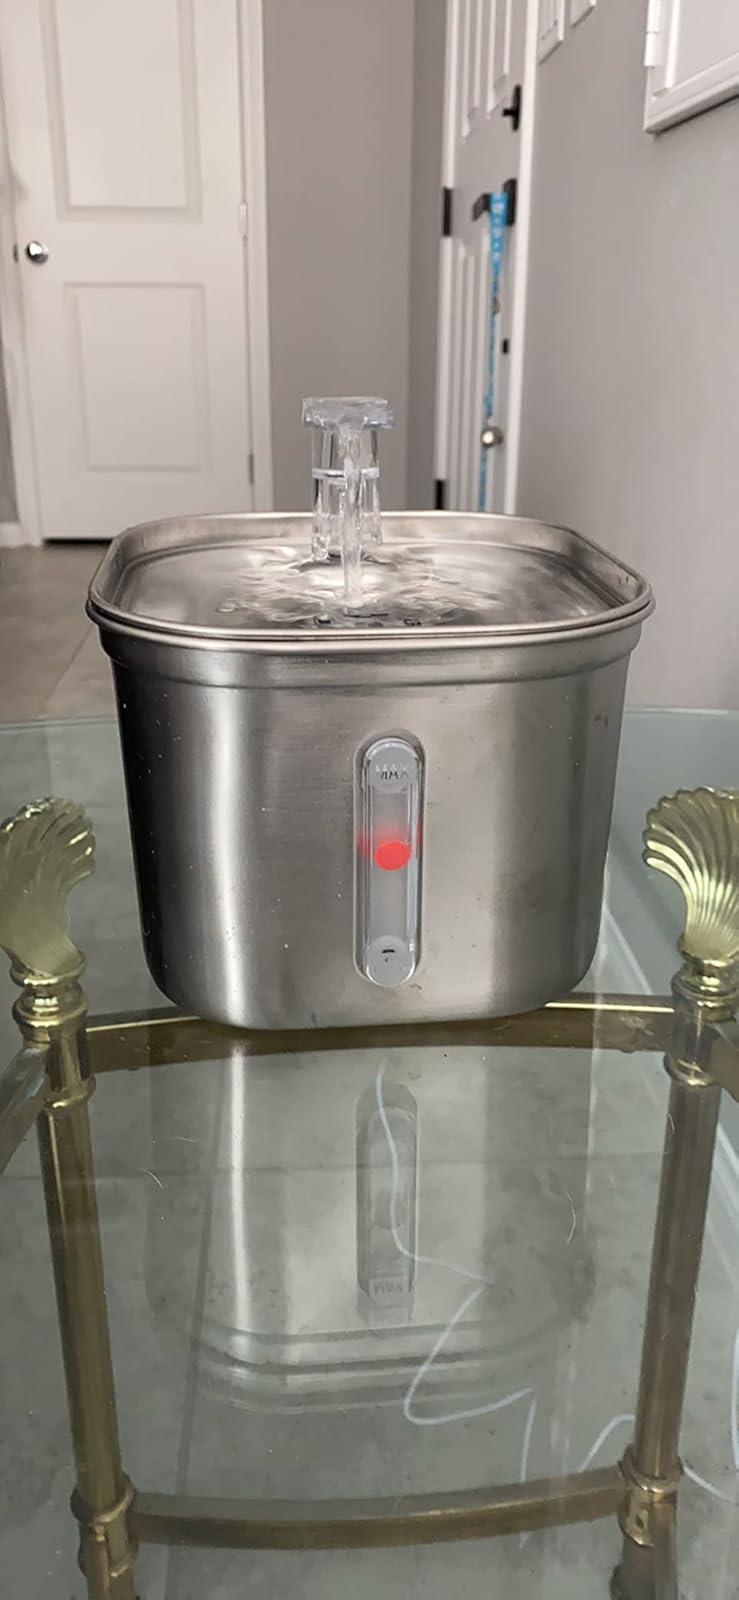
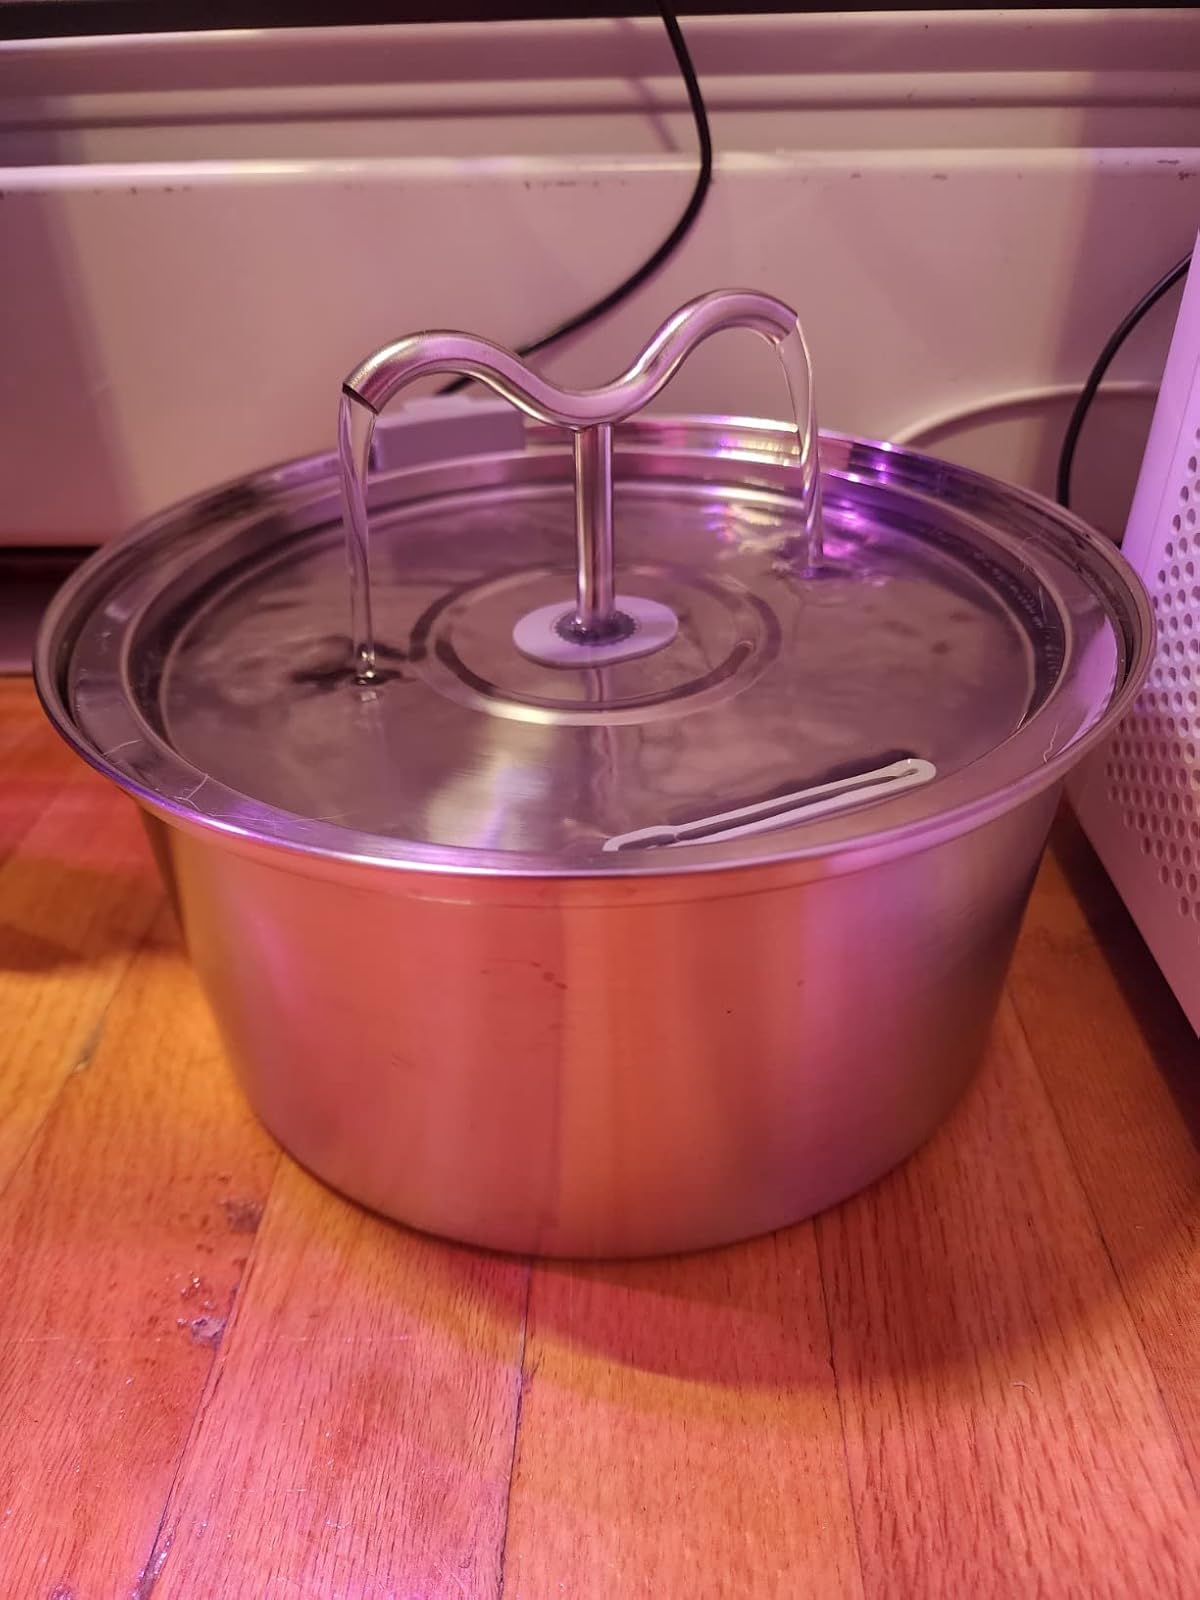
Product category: items_bowl
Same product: no